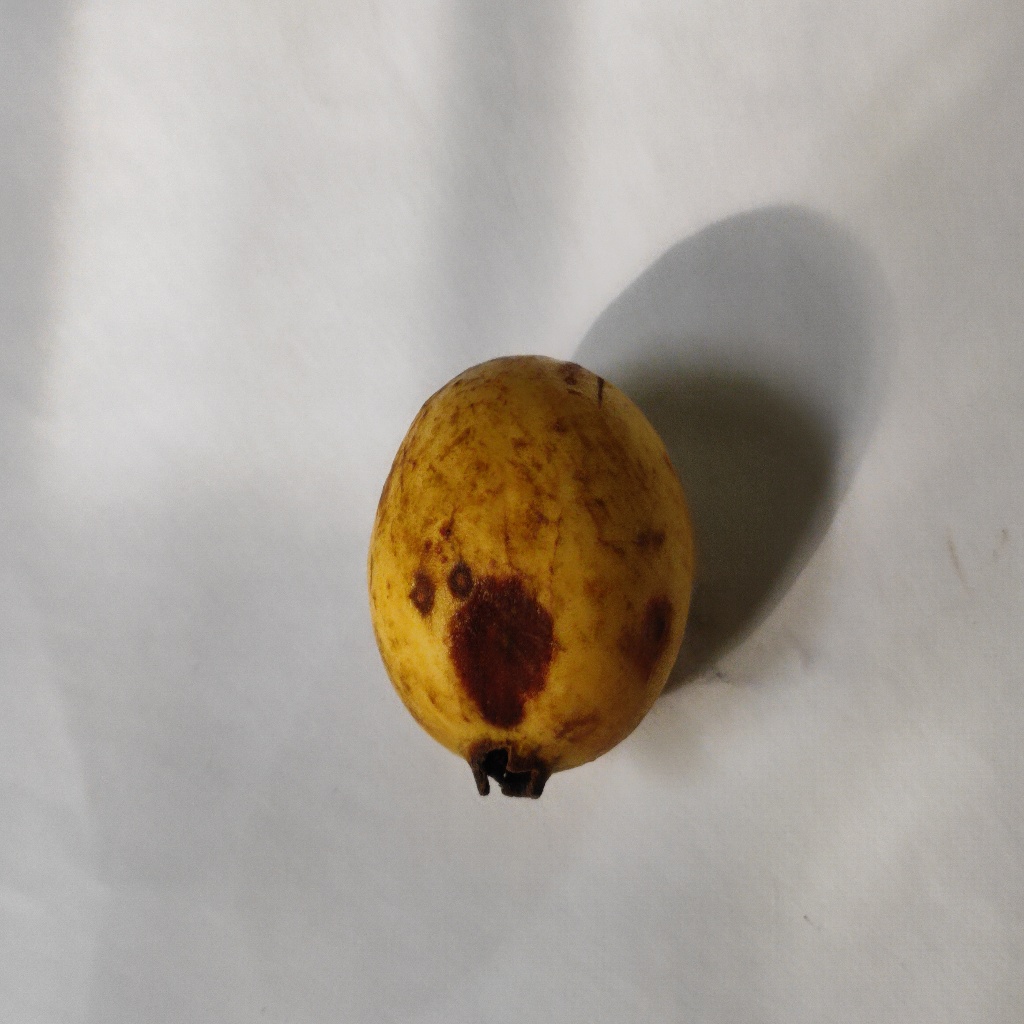
Crop: guava
Quality class: Defect